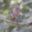
Label: bird